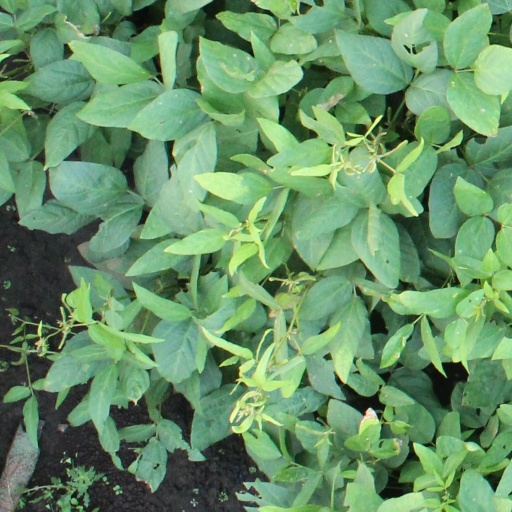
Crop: soybean